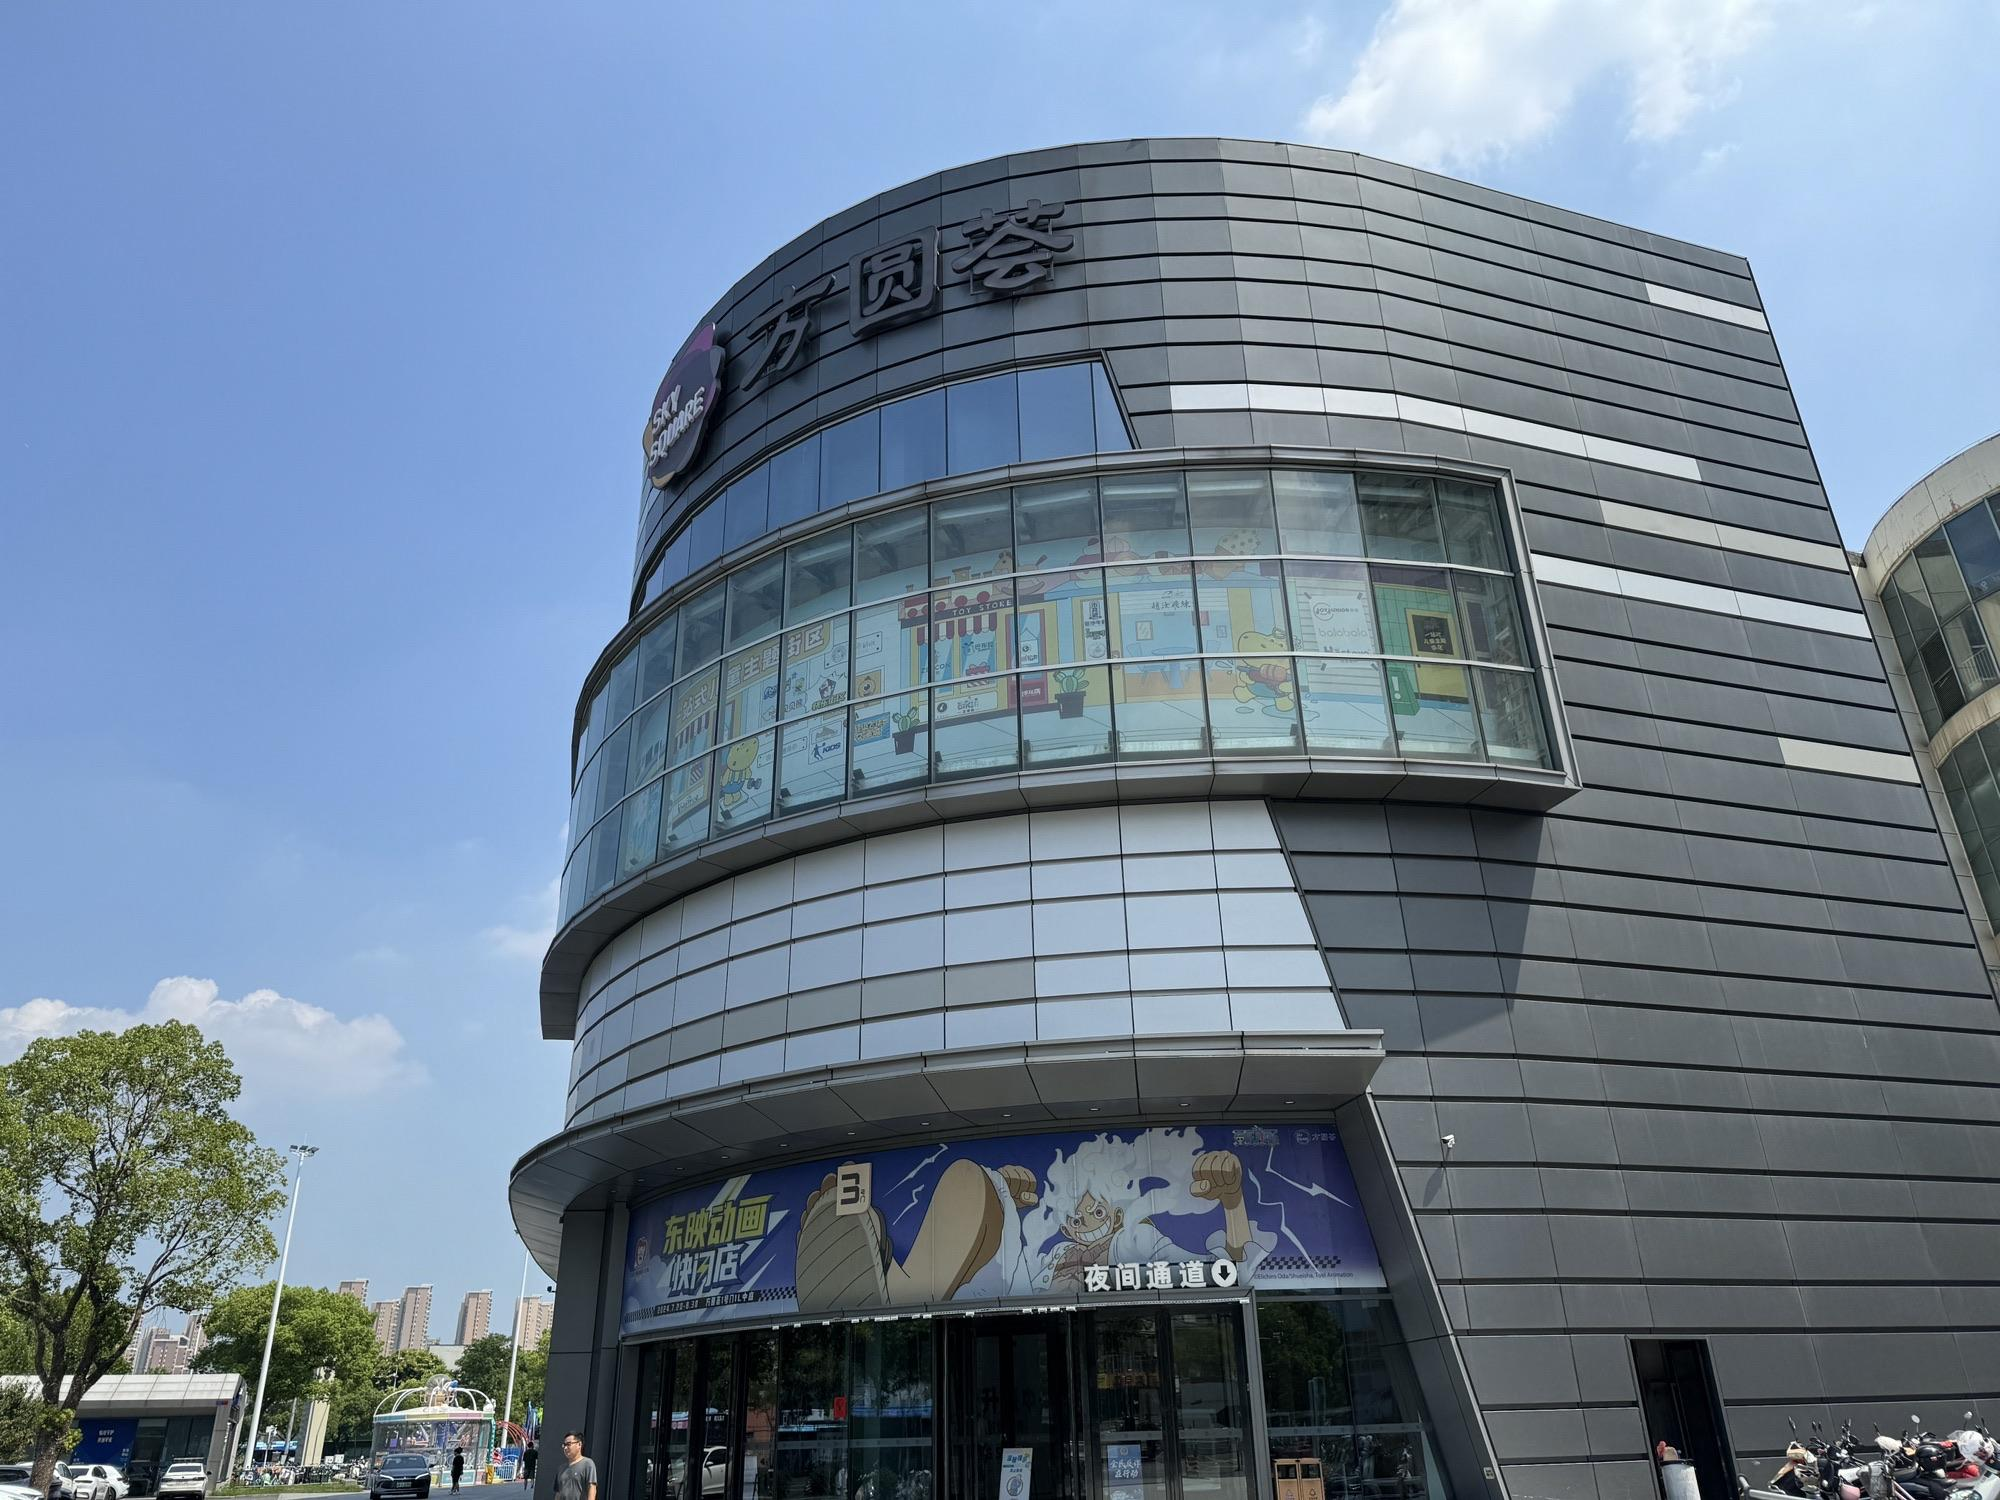
地标名称：无锡方圆荟购物中心
所在城市：无锡市·梁溪区